Frøya, Bremanger

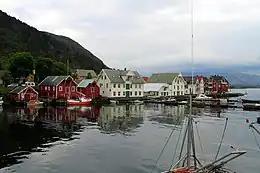
Kalvåg harbor

Almost all the residents of the island live on the southeastern shore. The island contains the main village of Kalvåg as well as the minor settlements of Liset, Steinset, Nesje, Stranda, and Frøyalandet. Frøya is located on the northern side of the Frøysjøen strait, which is part of the seaway between the towns of Florø and Måløy. The island is connected to the nearby island of Bremangerlandet by a series of small bridges, and Bremangerlandet is connected to the mainland via an undersea tunnel and a bridge.